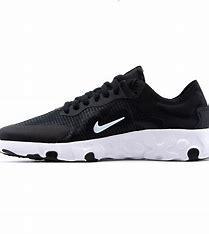
Brand: Nike
Model: Renew Lucent